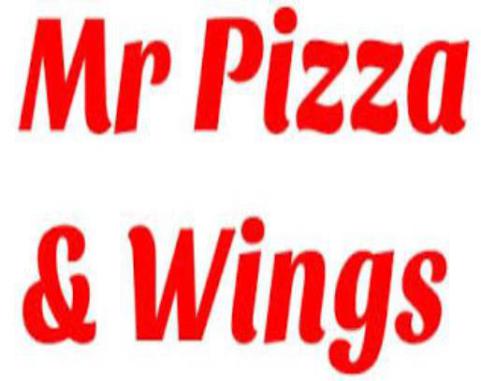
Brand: mr. pizza
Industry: Food